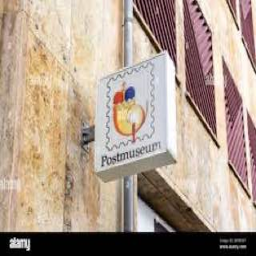
Liechtenstein PostalMuseum